Lessie Bates Davis Neighborhood House

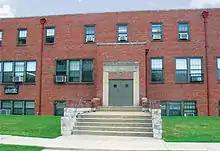
Administrative offices

Lessie Bates Davis Neighborhood House houses the administrative offices of Lessie Bates Davis organization.